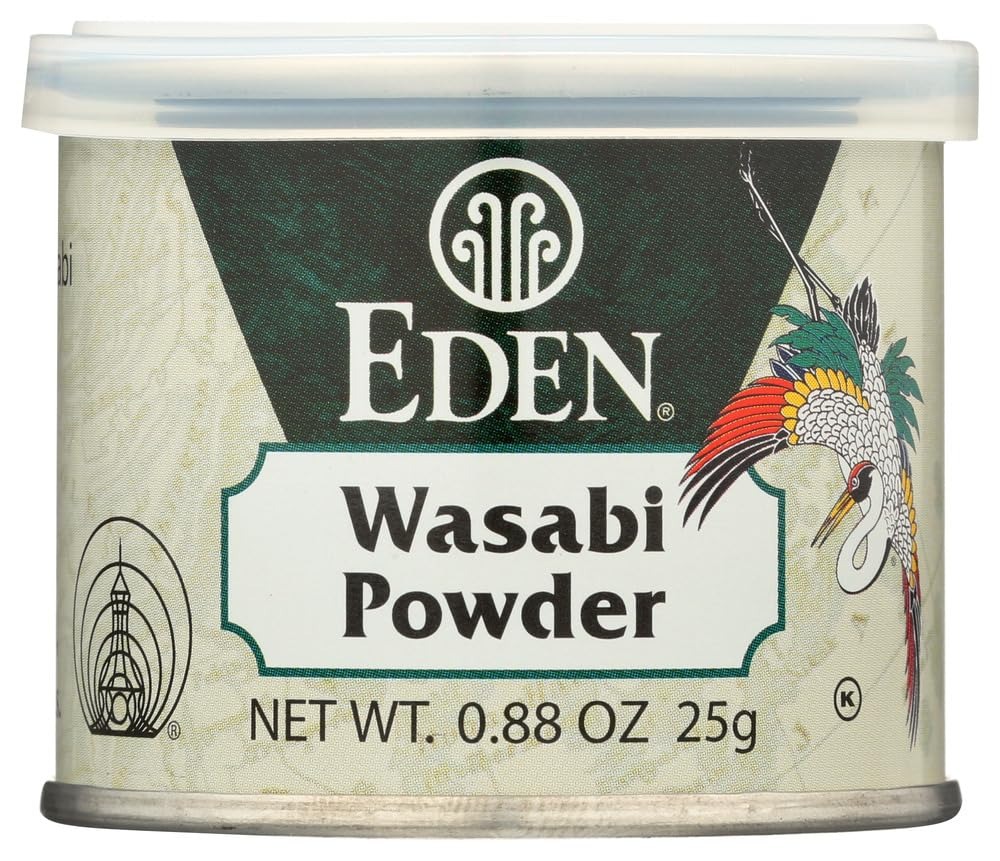
Item Name: Eden Wasabi Powder - 0.88 oz - 6 Pack
Product Description: <p>Wasabi Powder</p>
Value: 5.28
Unit: Fl Oz

Price: 9.18